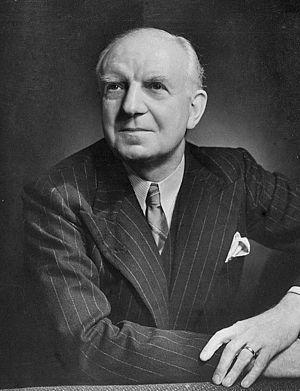
Frederick James Marquis, 1ᵉʳ comte de Woolton, est un homme d'affaires et homme politique anglais.